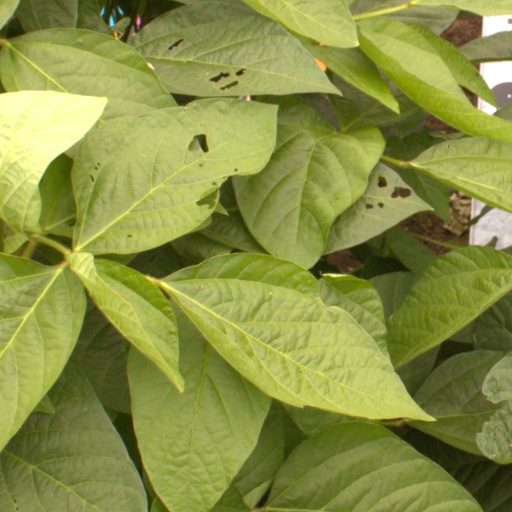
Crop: soybean